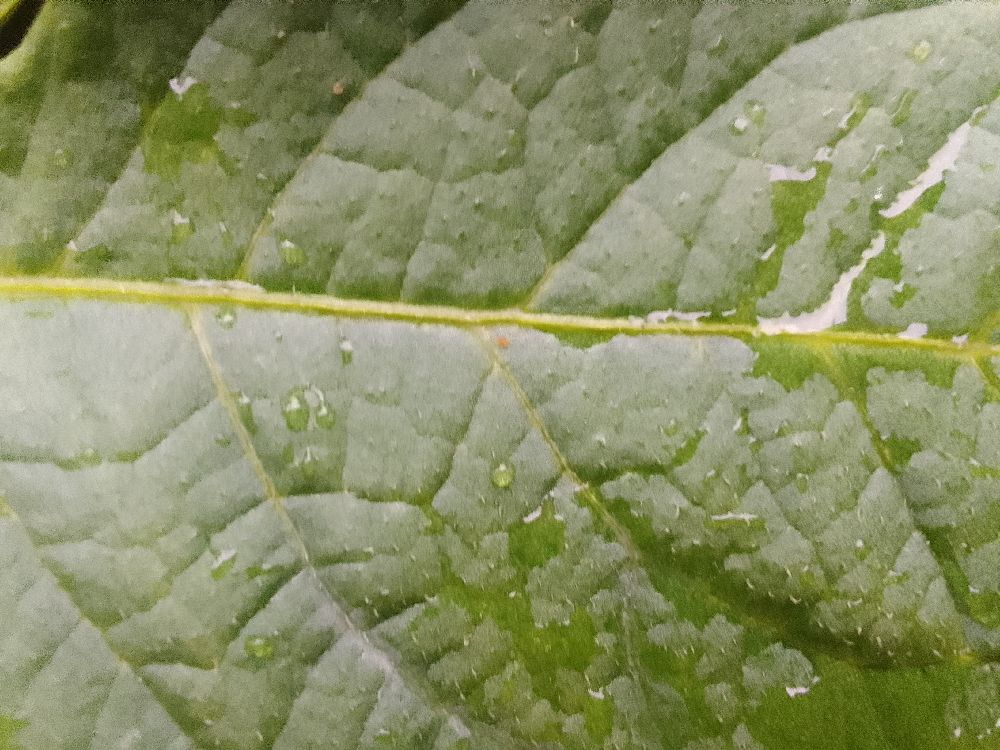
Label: Healthy